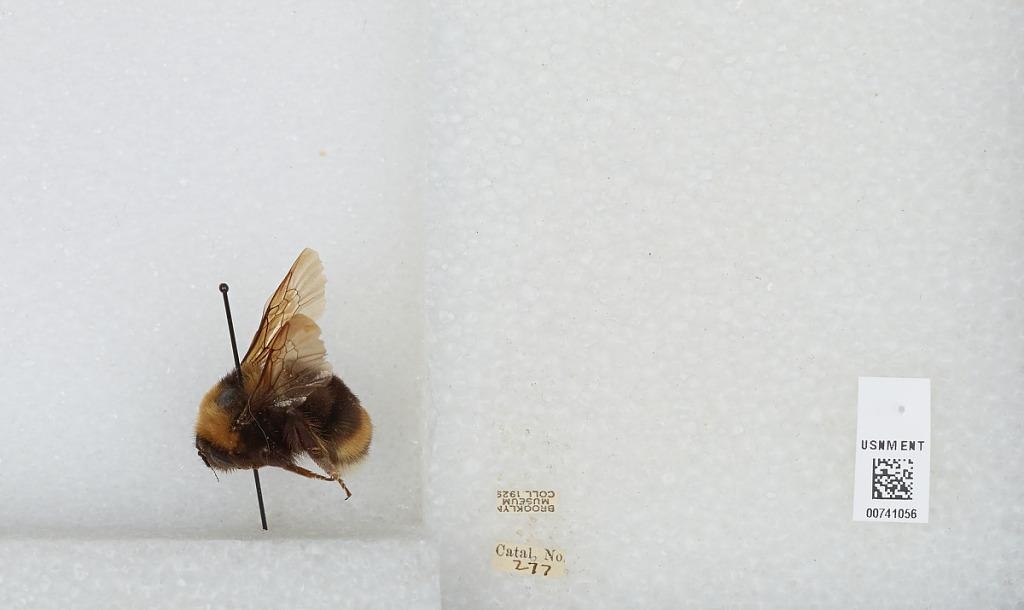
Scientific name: Bombus (Bombus) occidentalis Greene